Thomas McKean

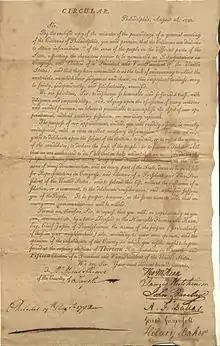
Letter from Thomas McKean to Israel Shreve, 1792

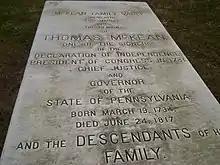
Thomas McKean gravestone in Laurel Hill Cemetery

McKean was born on March 19, 1734, in New London Township in the Province of Pennsylvania to William McKean and Letitia Finney. His father, William, immigrated to the colony of Pennsylvania in 1720, and was later listed as a tavern keeper.